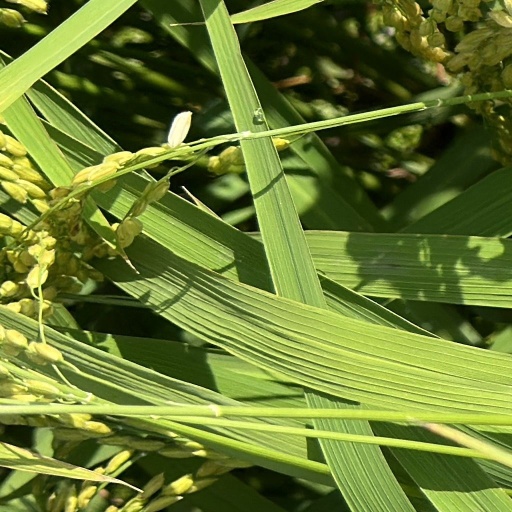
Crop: rice